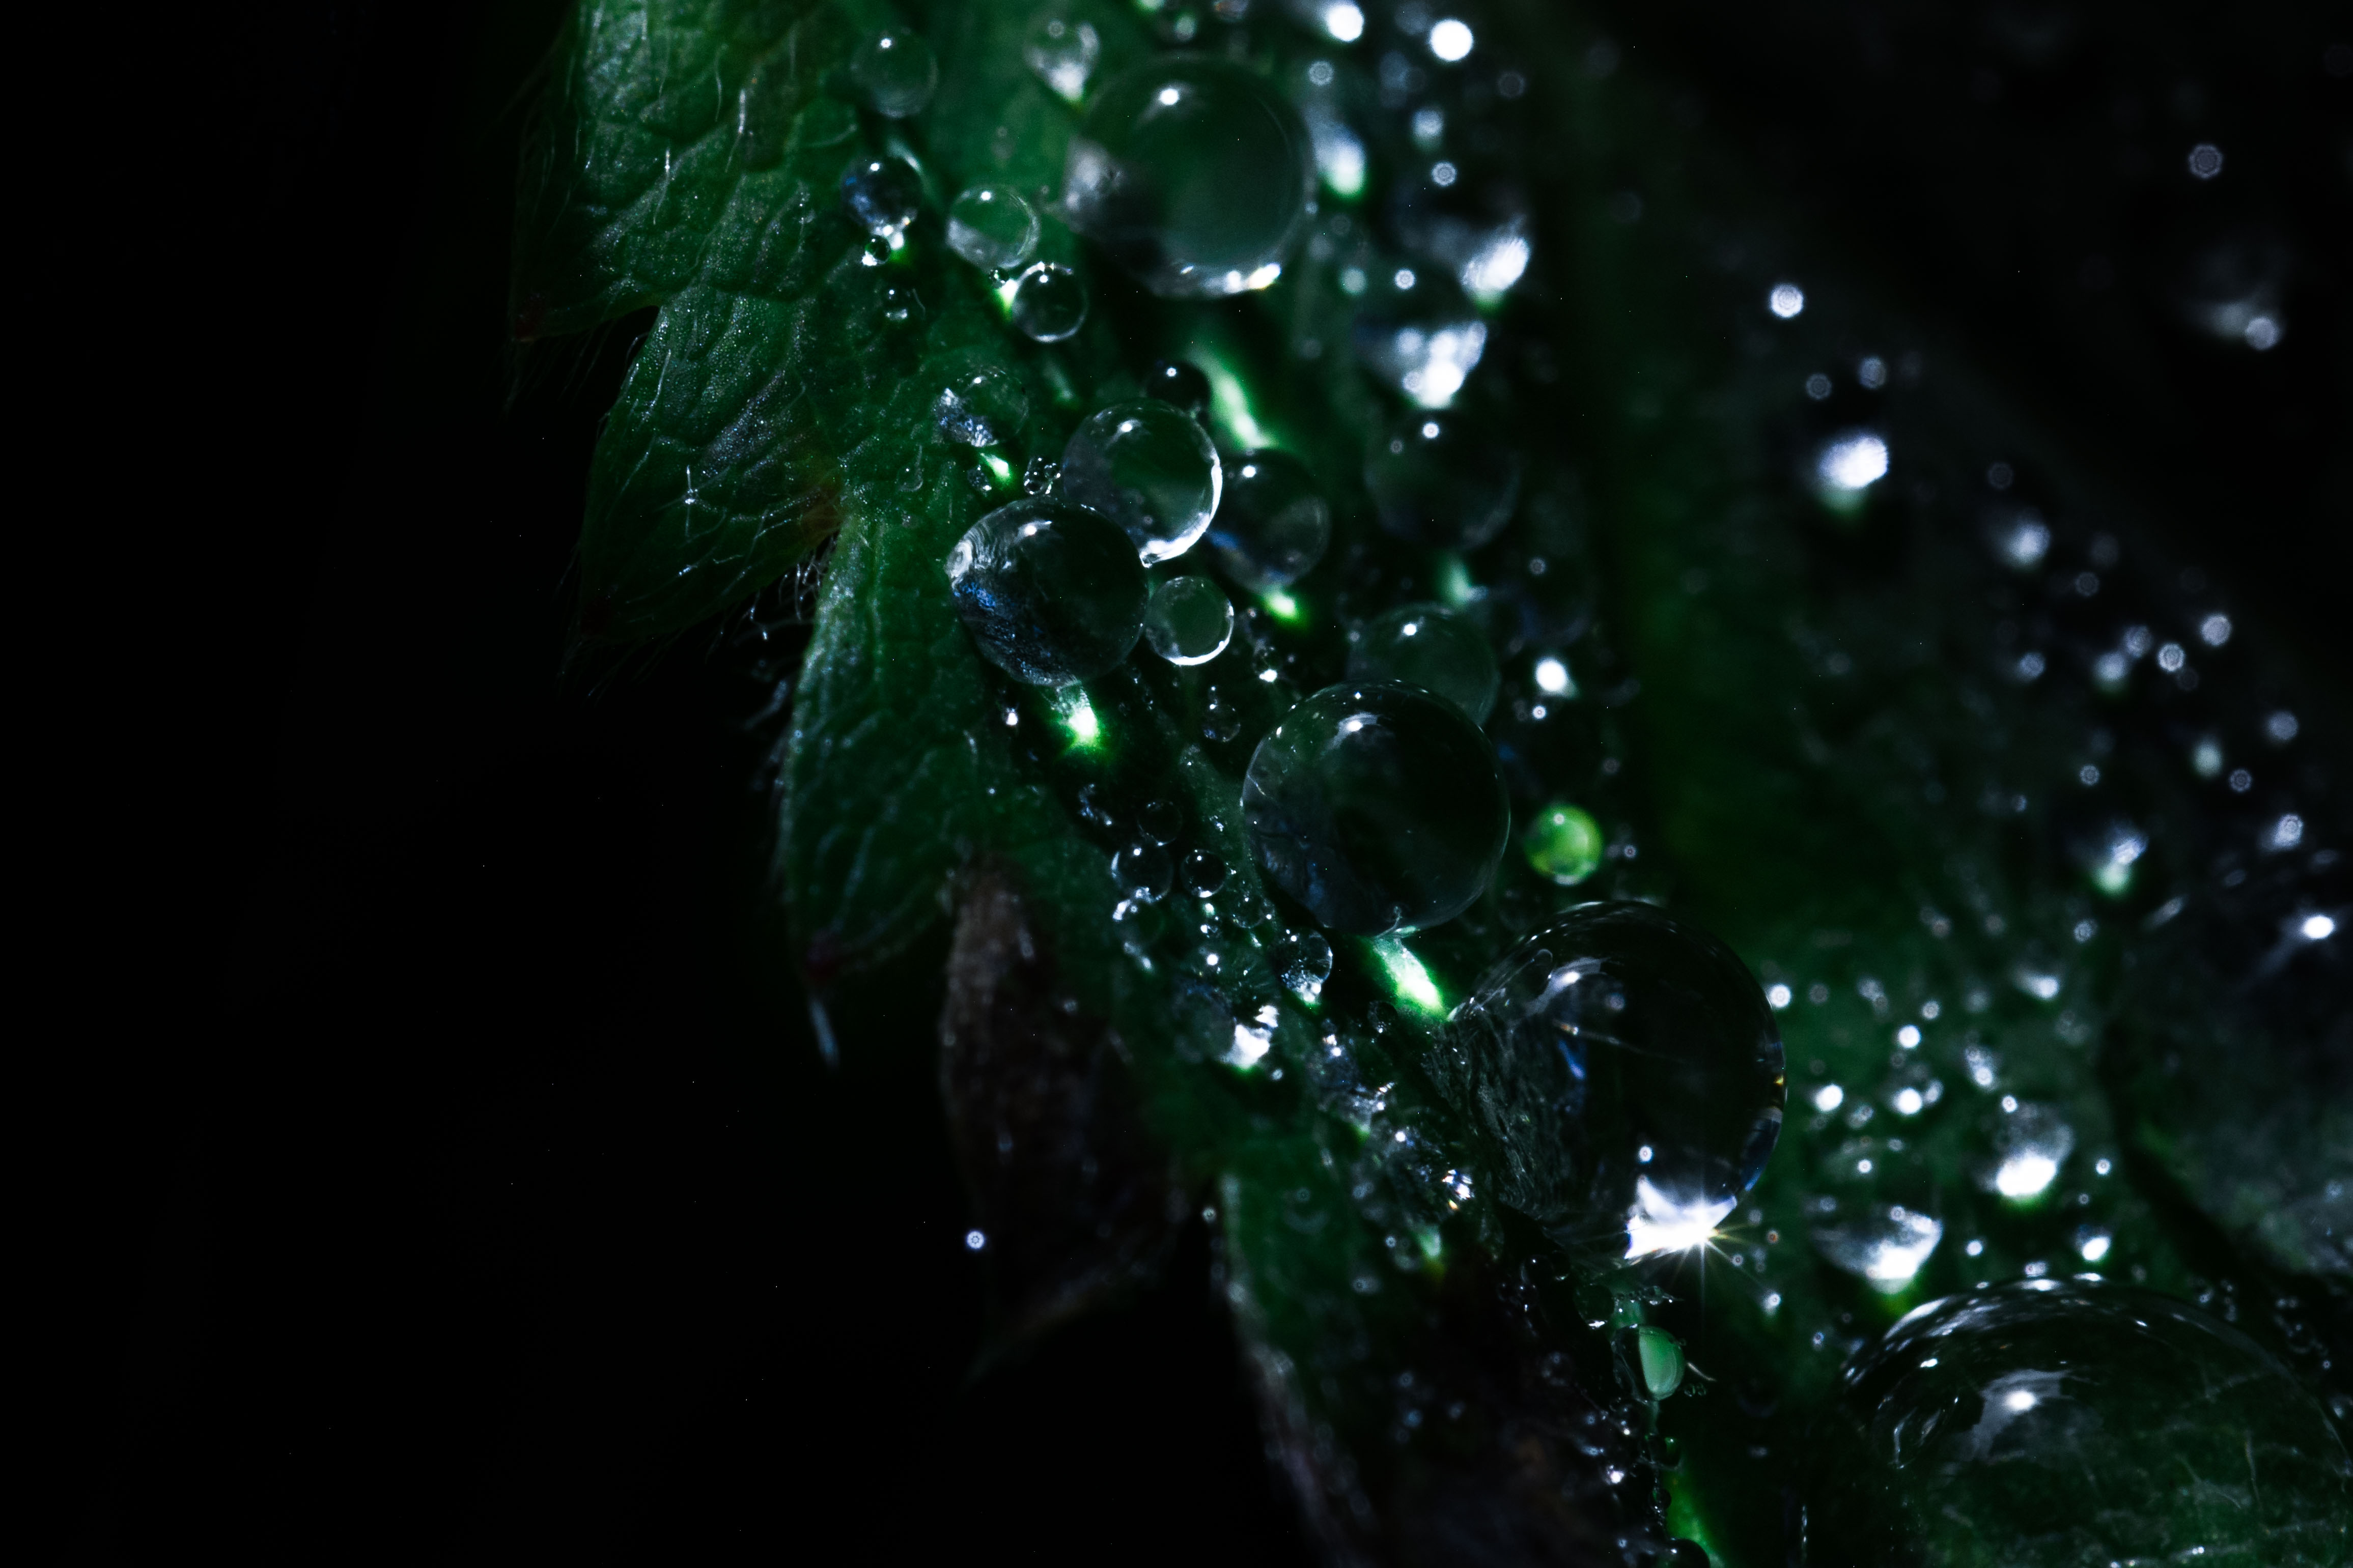
water, nature, branch, drop, dew, night, leaf, green, darkness, invertebrate, close up, moisture, macro photography